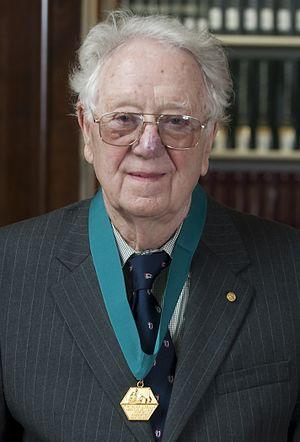
Oliver Smithies est un généticien américain d'origine britannique qui a obtenu le prix Nobel de physiologie ou médecine en 2007 pour des travaux sur les cellules souches en collaboration avec l'Américain Mario Capecchi et le Britannique Martin Evans, né le 23 juin 1925 à Halifax et mort le 10 janvier 2017 à Chapel Hill.